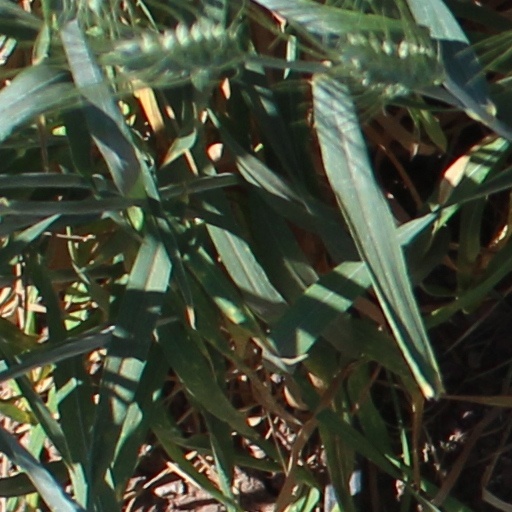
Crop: wheat